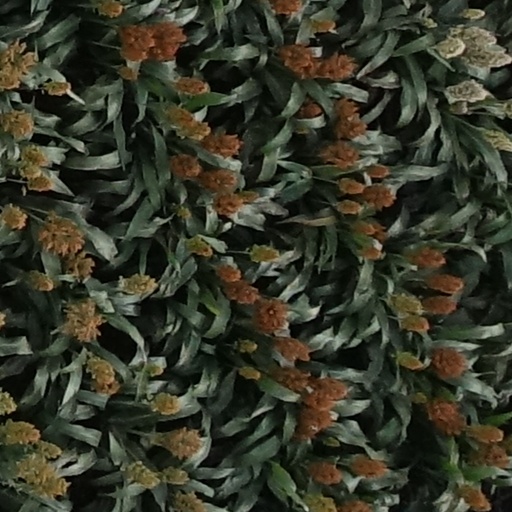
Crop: sorghum